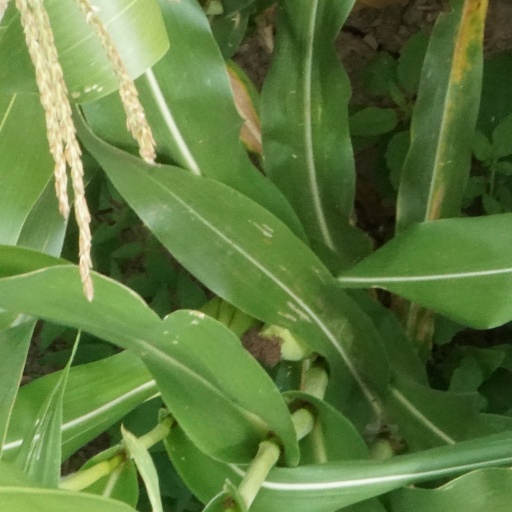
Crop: maize; corn